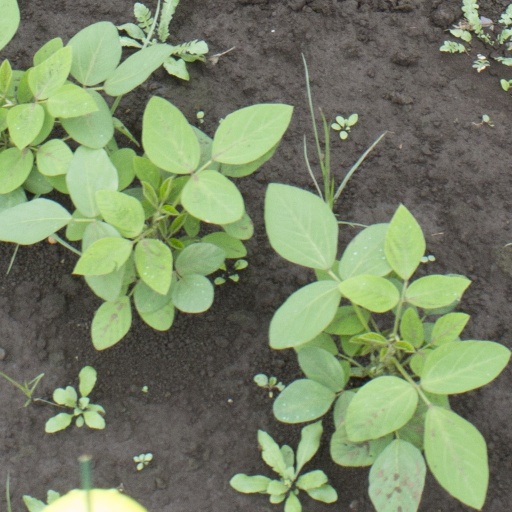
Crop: soybean